Goose Creek State Park

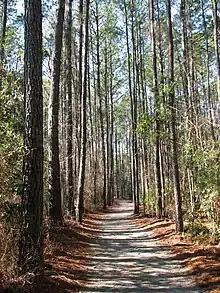

Flatty Creek Trail is a one-mile (1.6 km) loop trail that begins and ends at the parking area near the campground. Much of the trail is on boardwalks over the fresh water and brackish water wetlands of the park.